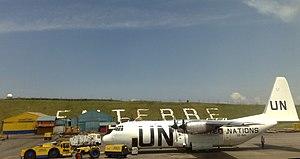
Le Lockheed L-100 Hercules est un avion de transport de fret civil dérivé du C-130 Hercules. Il peut également remplir des missions de transport de passagers.